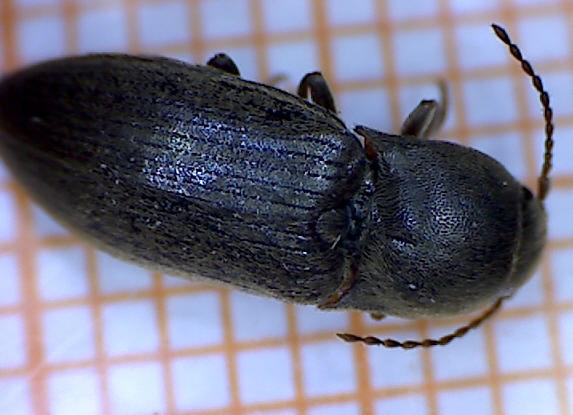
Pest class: clickbeetles_wireworms